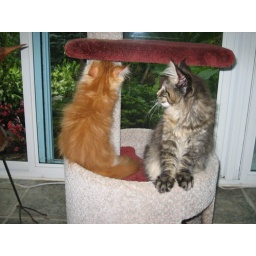
Bonnie and Clyde in cat tree